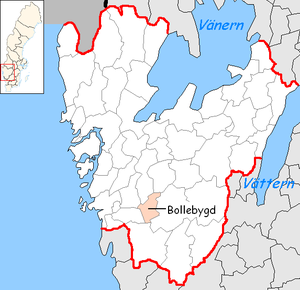
La commune de Bollebygd est une commune suédoise du comté de Västra Götaland, peuplée de 8 569 habitants. Son chef-lieu se situe à Bollebygd.